List of public art in the City of London

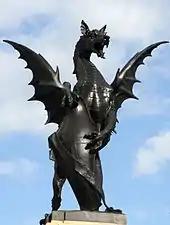
The Temple Bar Marker

This is a list of public art in the City of London, including statues, busts, commemorative plaques and other memorials.